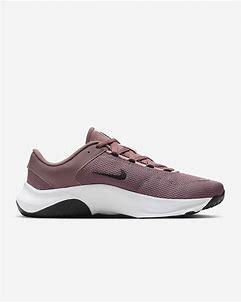
Brand: Nike
Model: Legend Essential 3 Next Nature